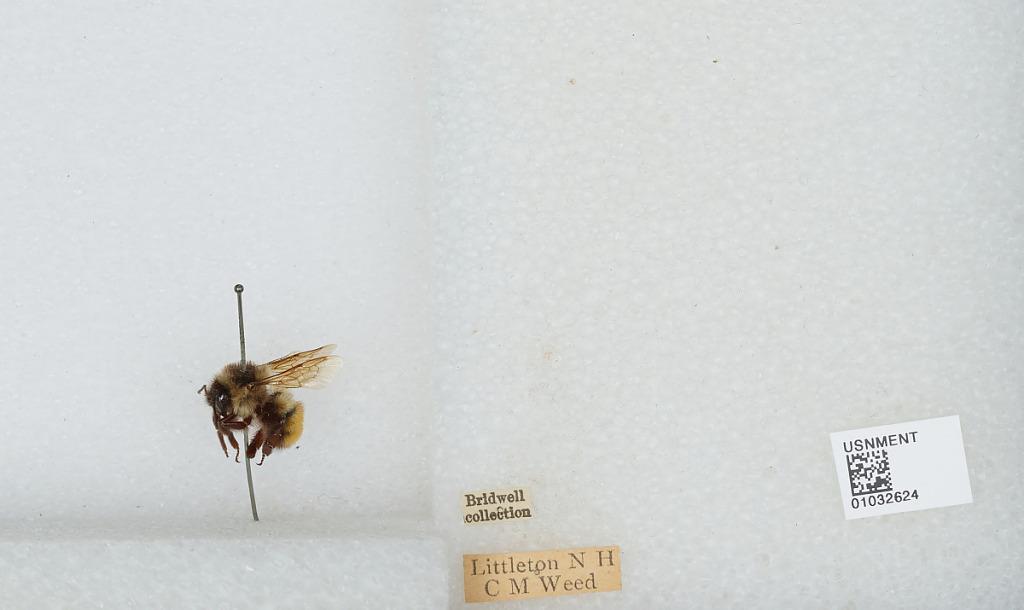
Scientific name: Bombus (Pyrobombus) ternarius Say
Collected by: C. Weed
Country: United States
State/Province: New Hampshire
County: Grafton
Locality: Littleton
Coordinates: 44.3062, -71.7701